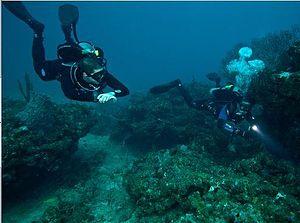
La plongée DIR est une philosophie de plongée sous-marine provenant principalement des États-Unis. DIR signifie Do It Right, une méthode initiée par le Woodville Karst Plain Project et George Irvine durant les années 90 destinée à réduire les accidents en plongée technique souterraine. Le point-clef de la doctrine D.I.R. est l'approche holistique; tout l'équipement est étudié pour être minimaliste mais assez complet pour réaliser une plongée avec un niveau suffisant de sécurité et de confort sous l'eau. Tout, depuis les procédures jusqu'au matériel, en passant par les gaz respirés est intrinsèquement lié et forme un tout cohérent.